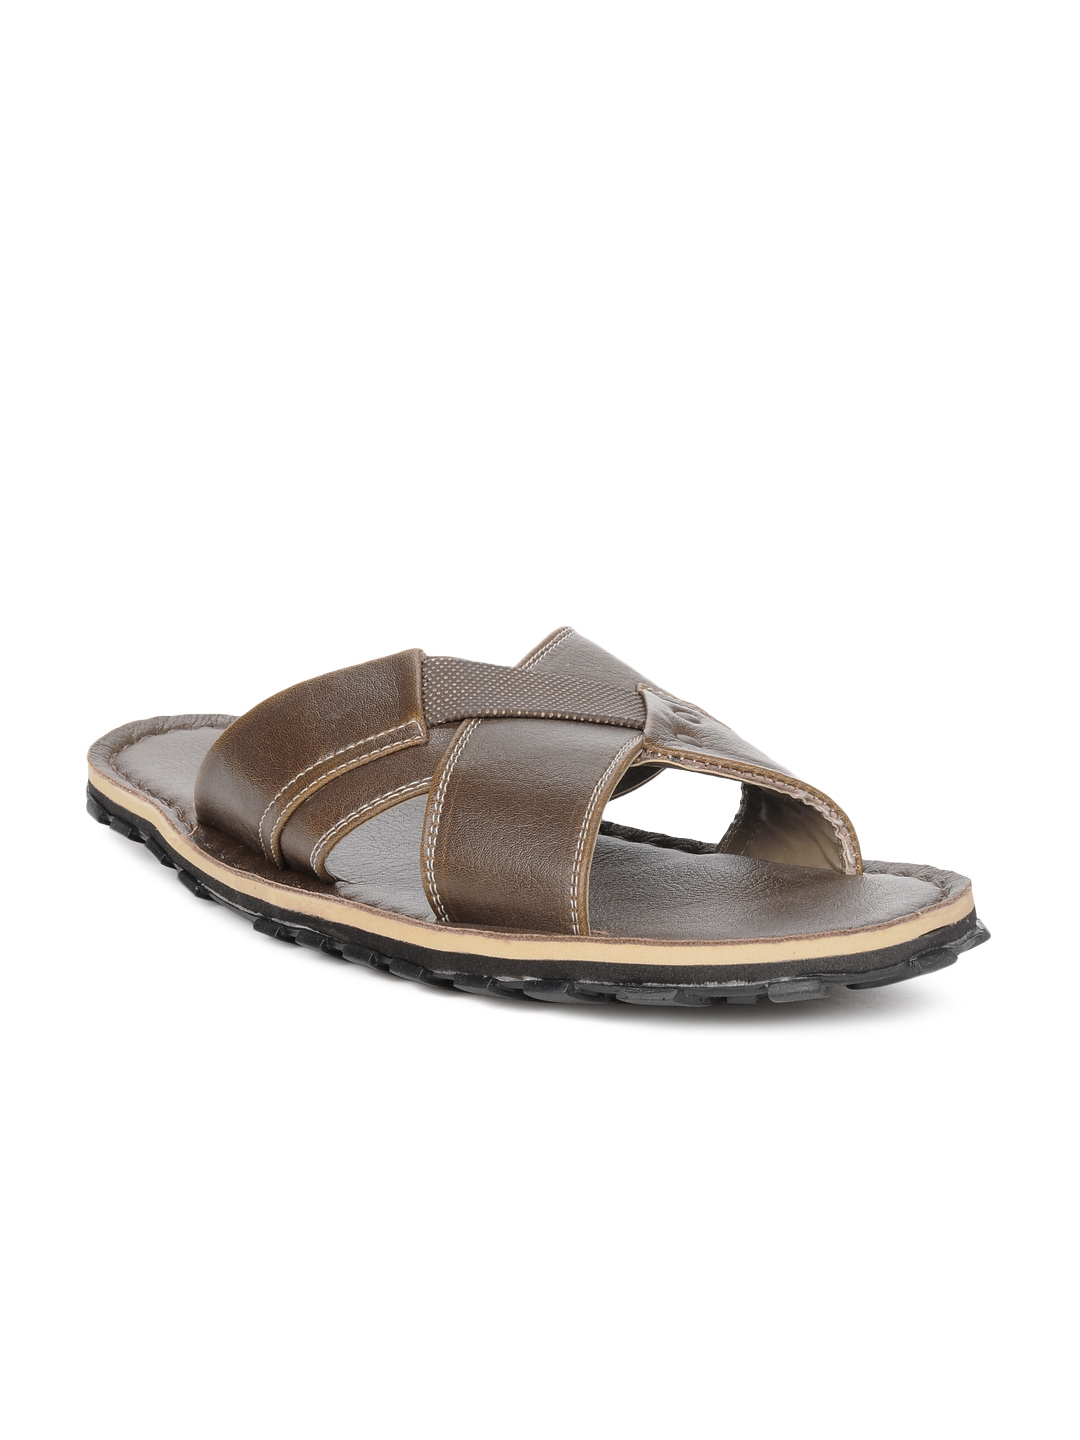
Gliders Men Brown Sandals
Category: Footwear / Sandal / Sandals
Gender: Men
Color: Brown
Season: Fall 2012
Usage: Casual